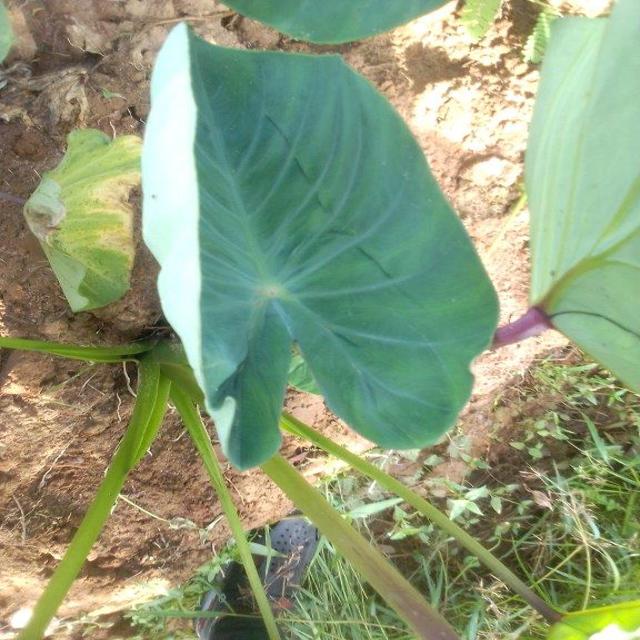
Label: Healthy